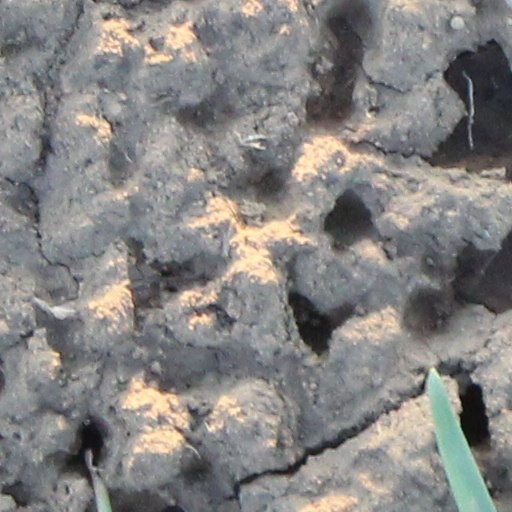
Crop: wheat